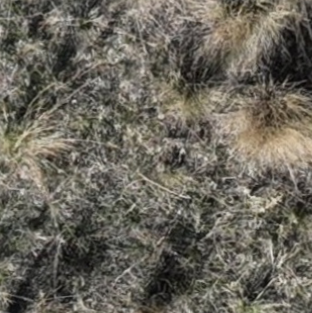
Month: october